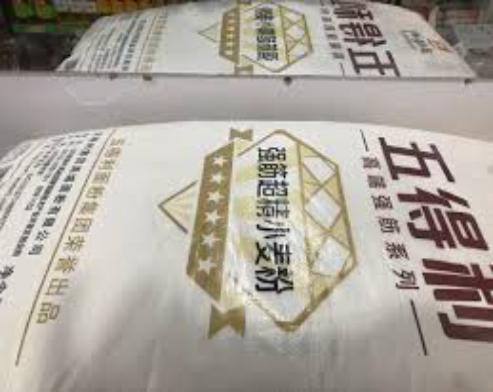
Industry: Food